Describe the emotion expressed in this image:  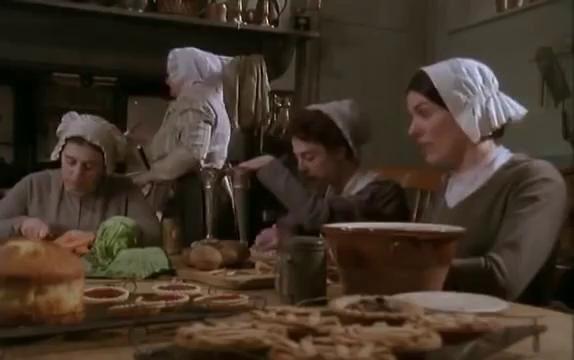
This person displays Suffering, valence and arousal with low intensity.